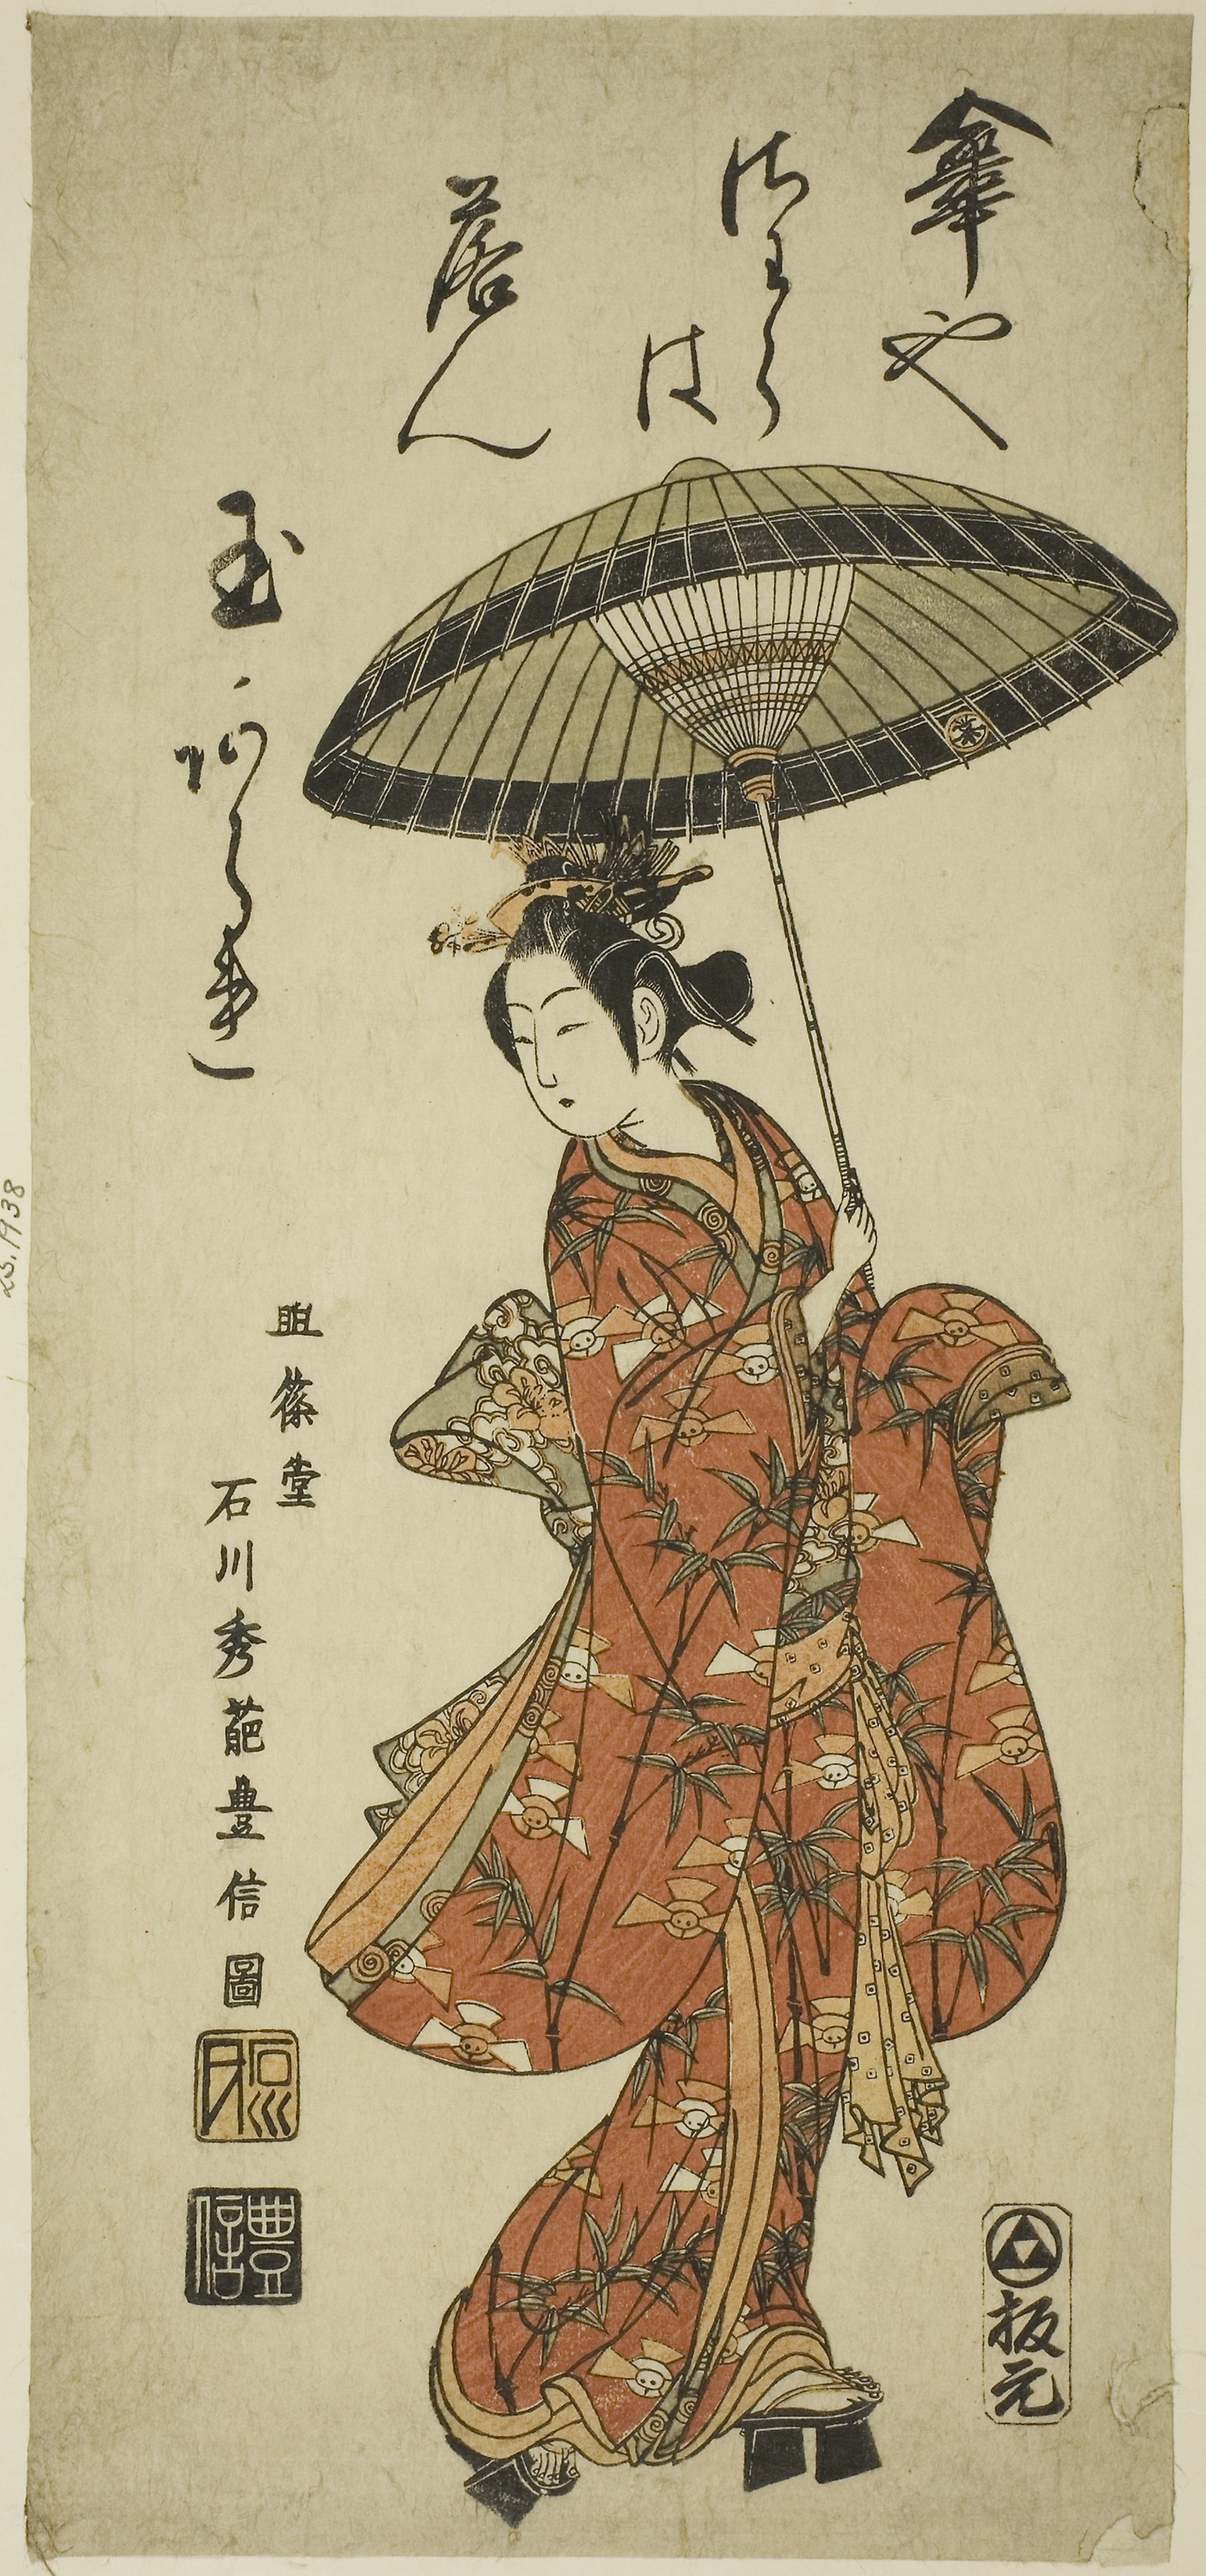
umbrella, illustration, organism, art